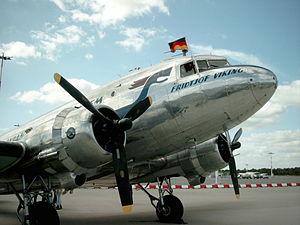
Le Douglas DC-3 est un avion de transport bimoteur à hélices, produit par la compagnie américaine Douglas Aircraft entre 1936 et 1945. Sa vitesse et son rayon d'action révolutionnèrent le transport aérien.